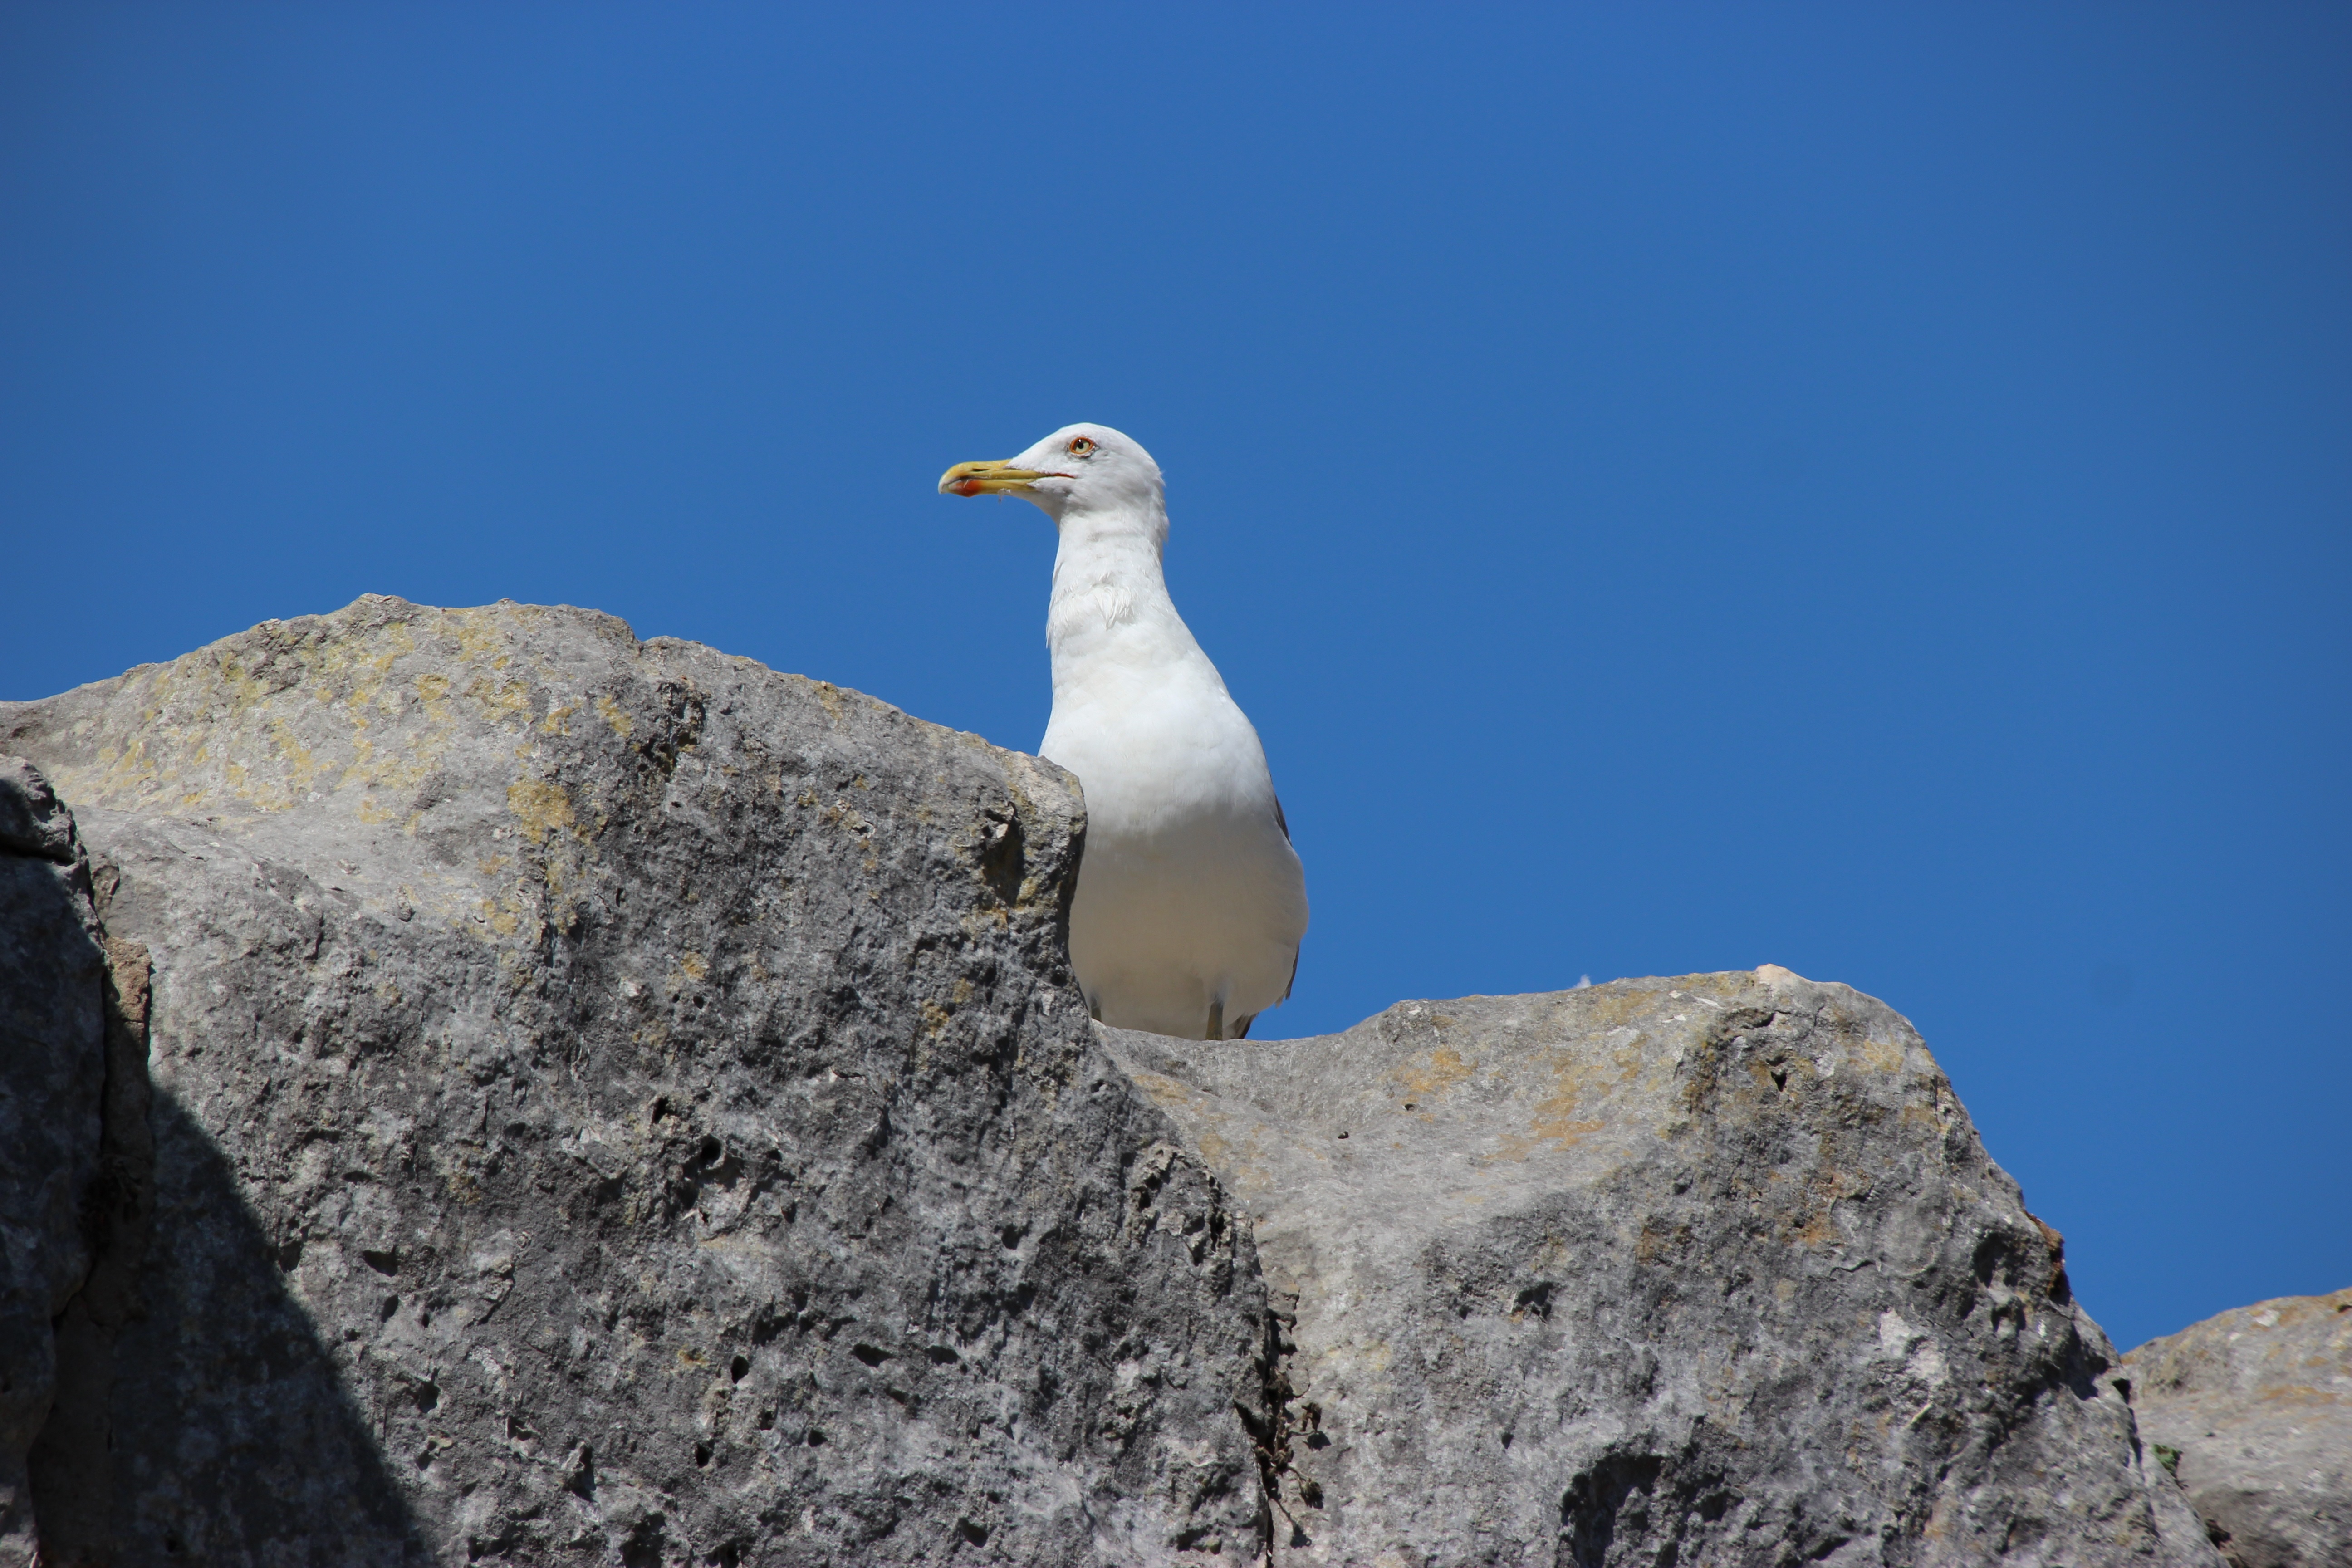
sea, bird, sky, animal, wall, seabird, stone, seagull, wildlife, gull, beak, blue, fauna, rocks, vertebrate, charadriiformes